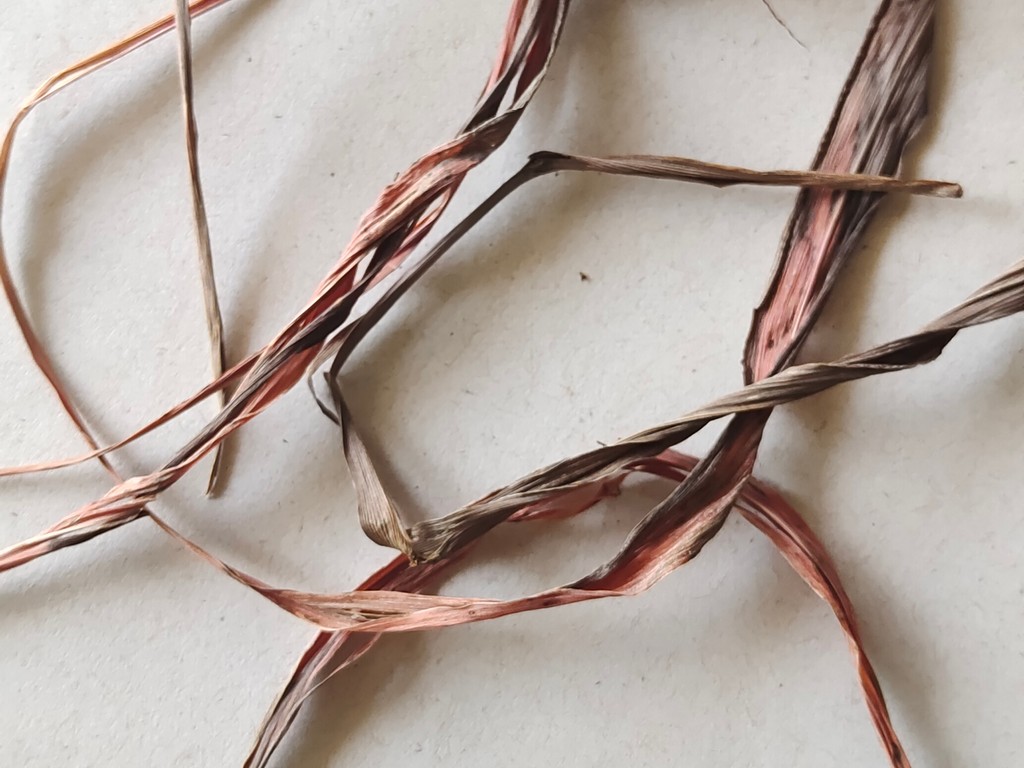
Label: Dried